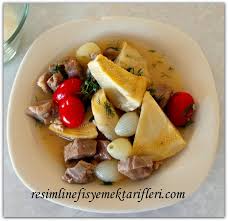
Yemek: enginar